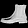
Label: Ankle boot